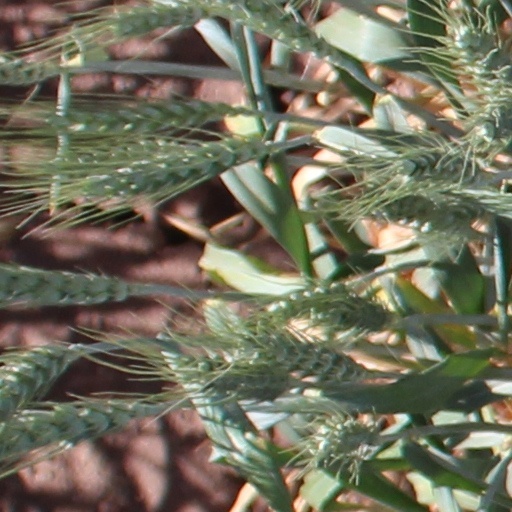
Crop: wheat